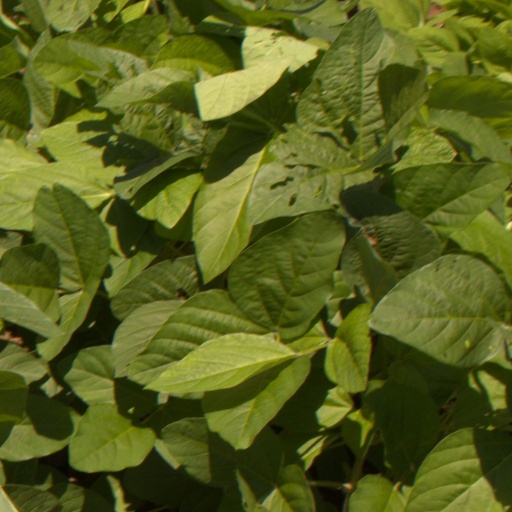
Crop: soybean